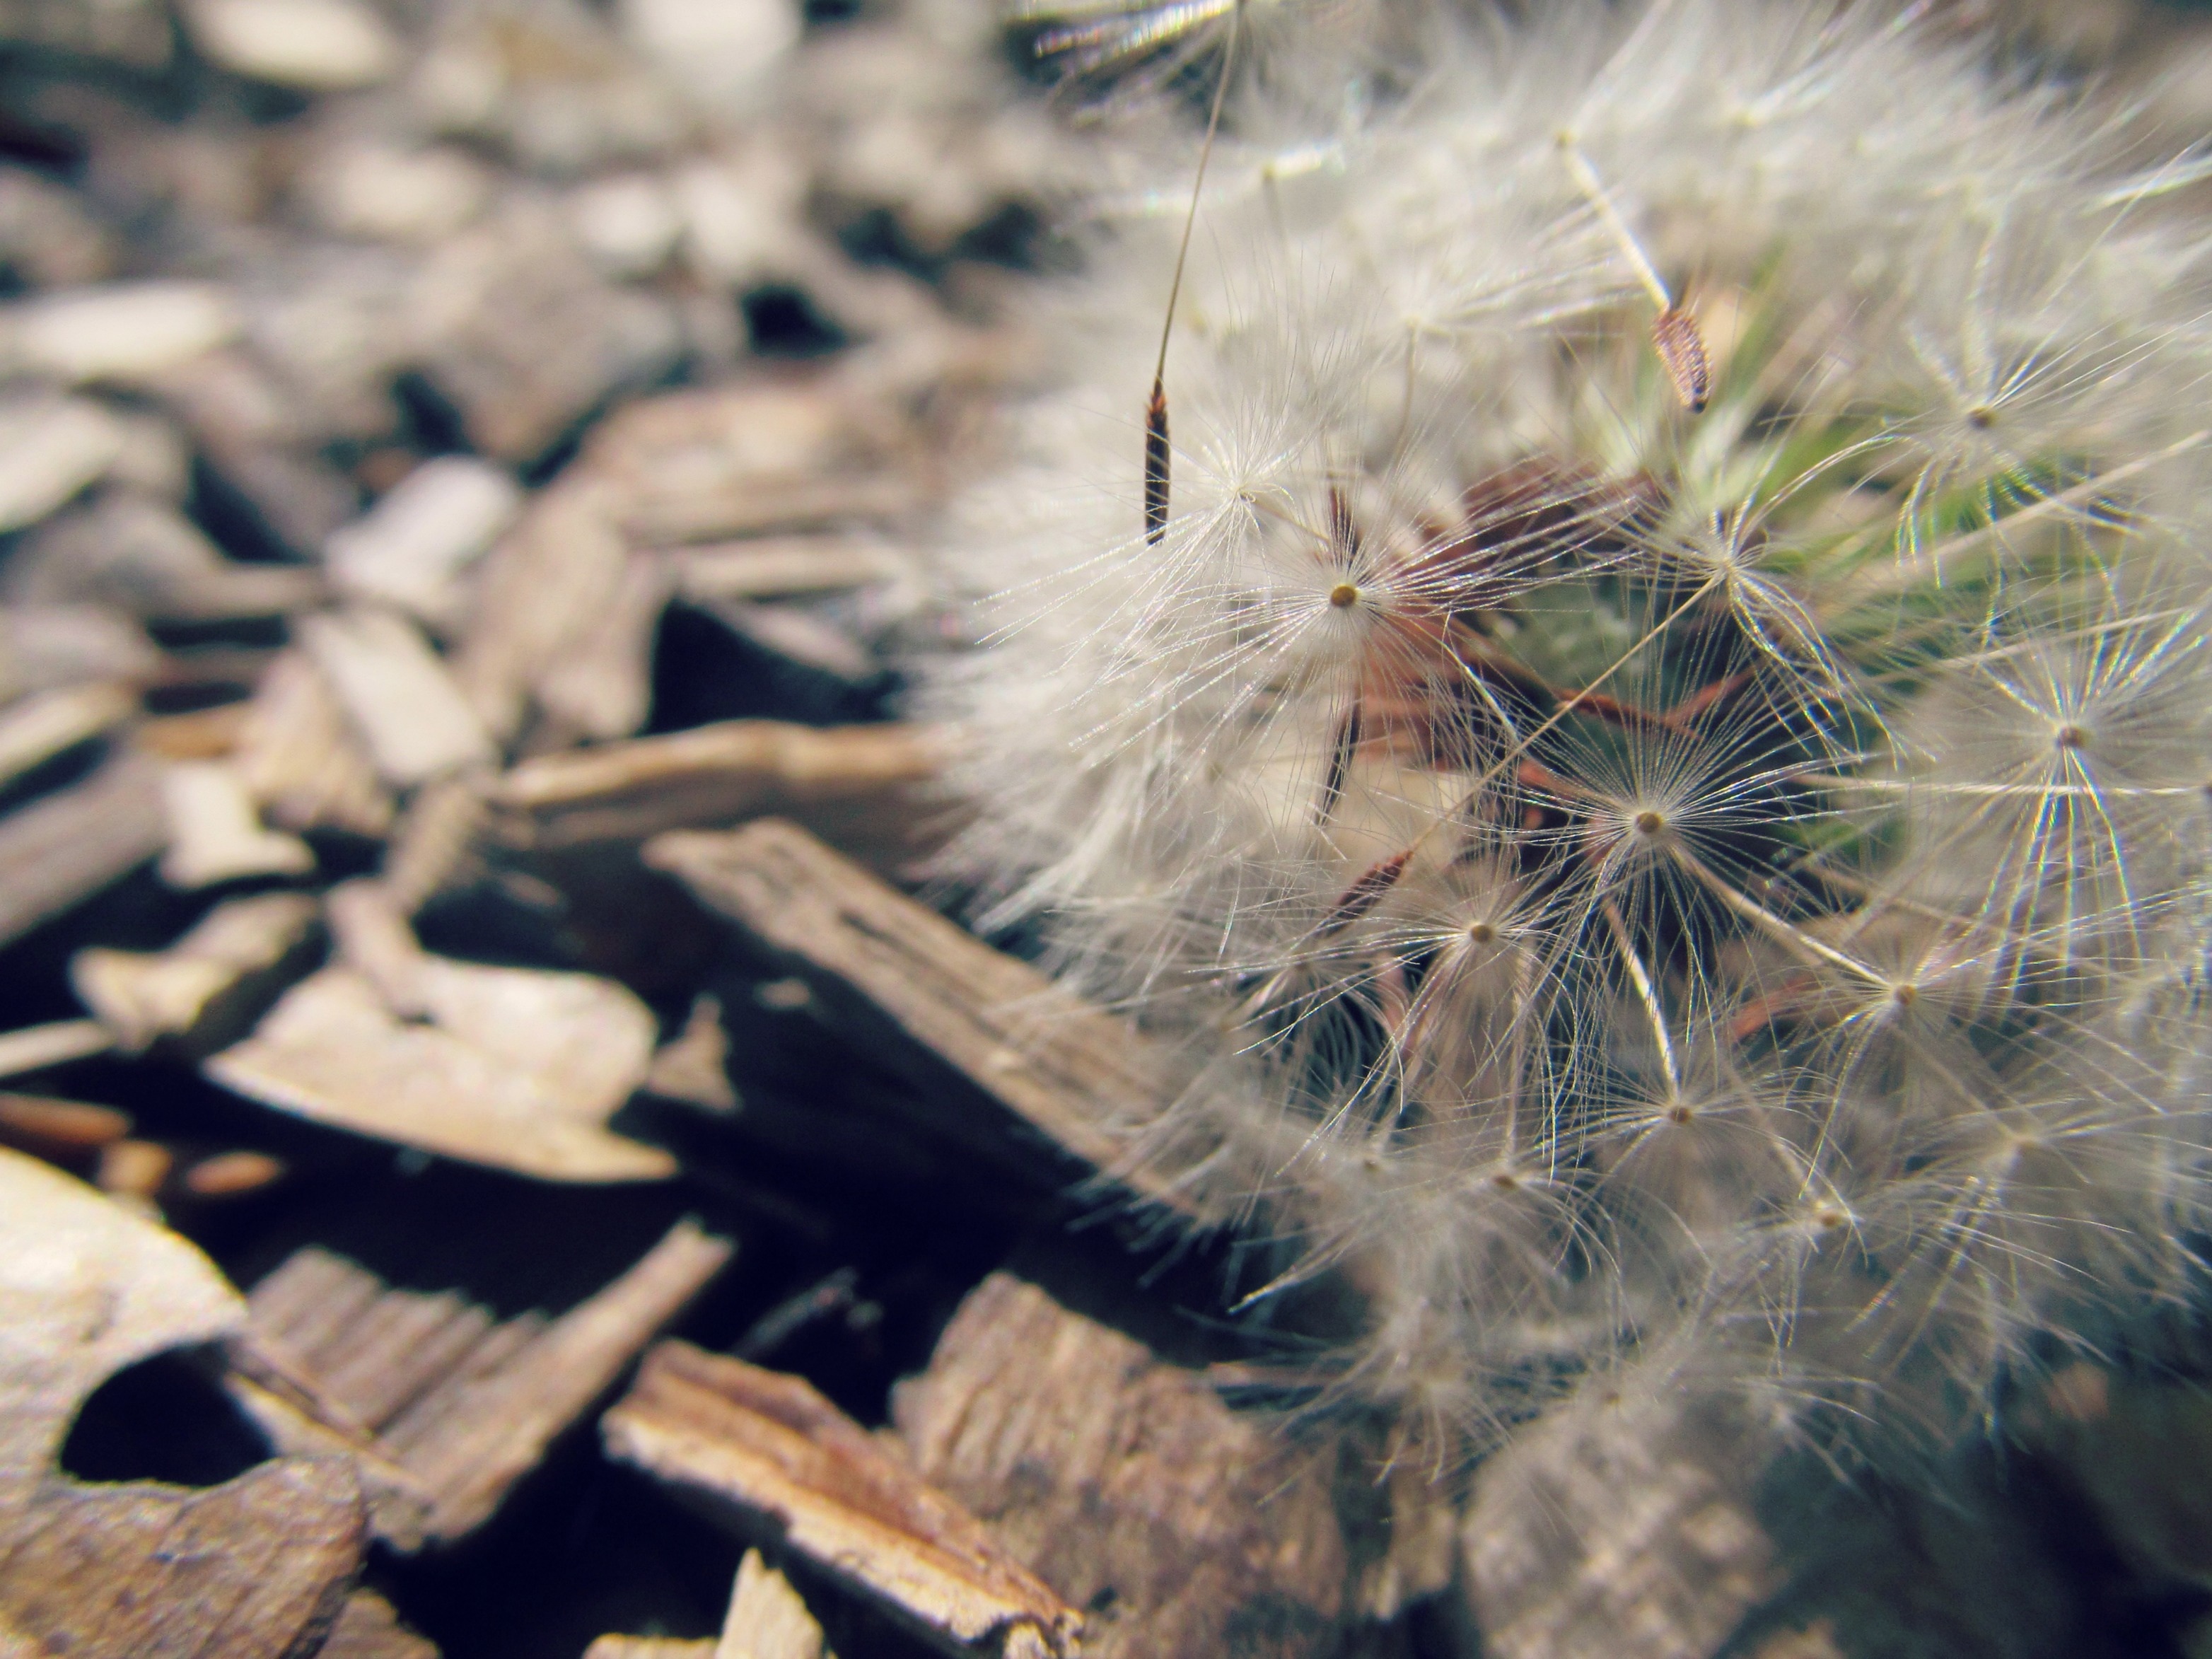
nature, grass, cactus, plant, photography, leaf, flower, botany, flora, fauna, close up, macro photography, flowering plant, grass family, plant stem, land plant, thorns spines and prickles